Finesse (character)

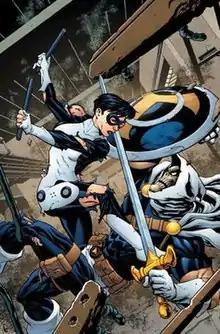
Finesse battling her biological father Taskmaster.

Jeanne Foucault is a character appearing in American comic books published by Marvel Comics. Created by writer Christos Gage and artist Mike McKone, the character first appeared in "Avengers Academy" #1 (June 2010). Foucault is known under the codename Finesse. She is the daughter of the supervillain Taskmaster. Like her father, she possesses photographic reflexes, allowing her to replicate any fighting style.